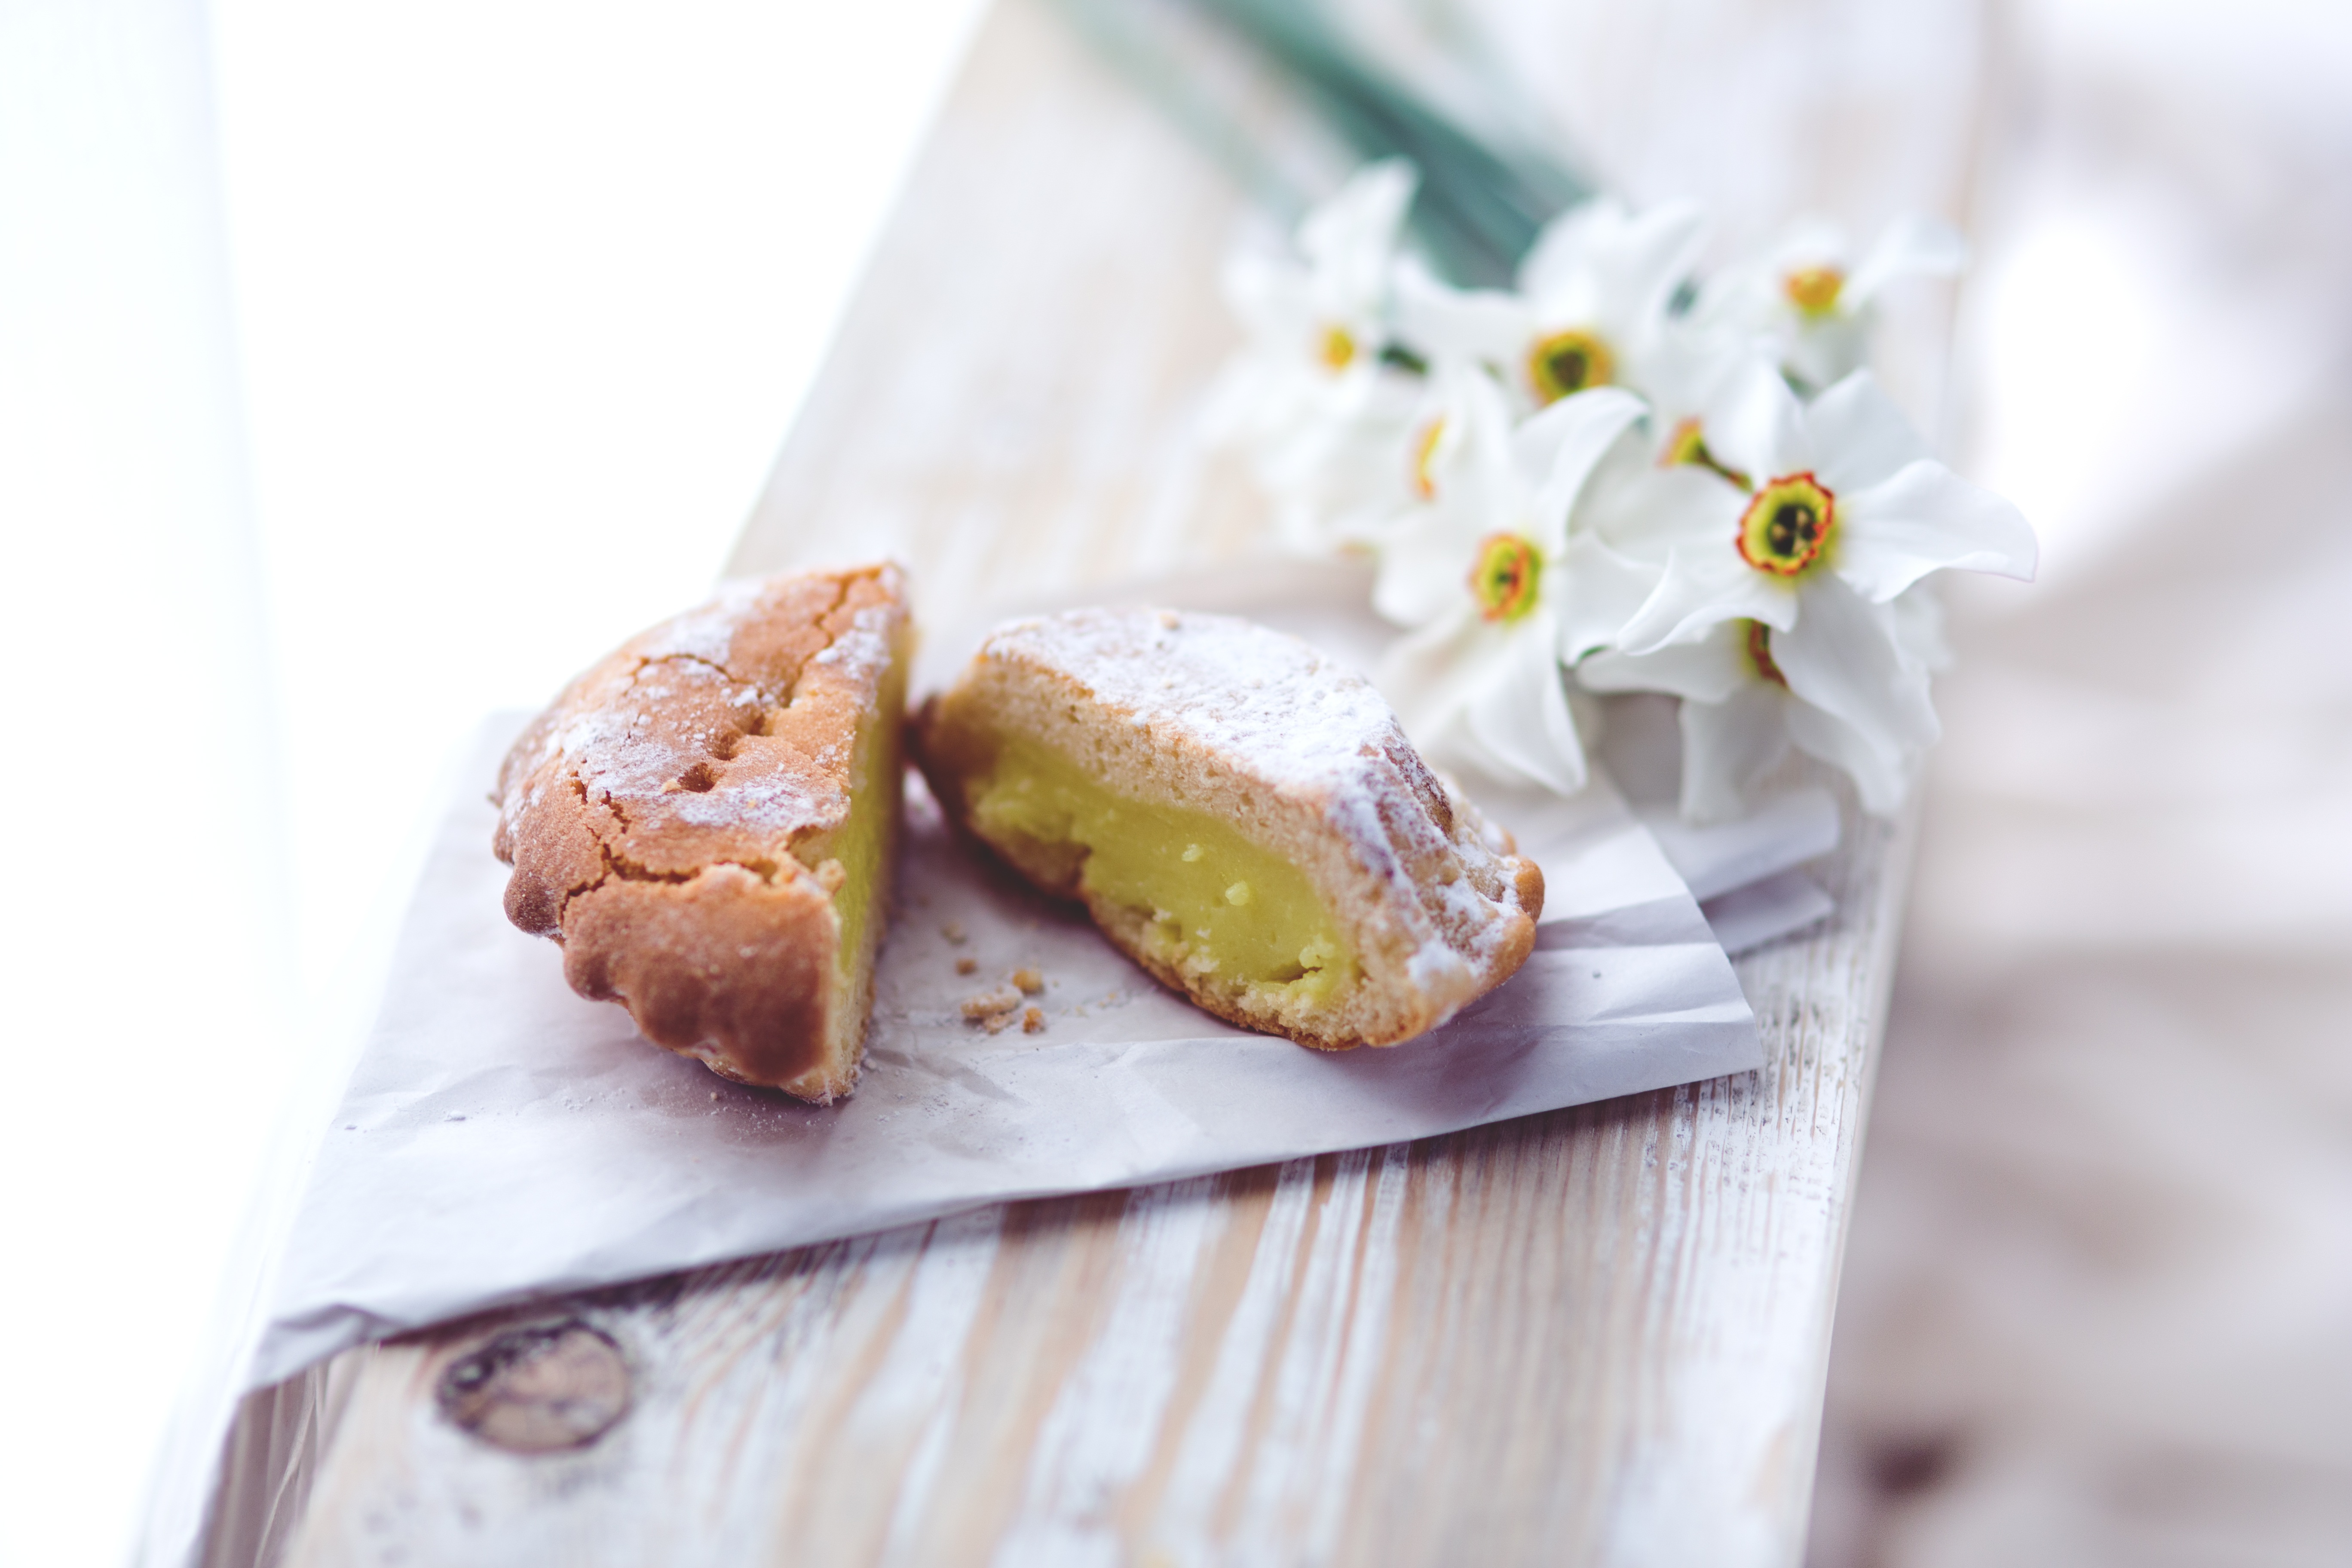
dish, meal, food, cooking, produce, breakfast, baking, dessert, muffin, coconut, sweets, icing, foodporn, baked goods, flavor, pudding